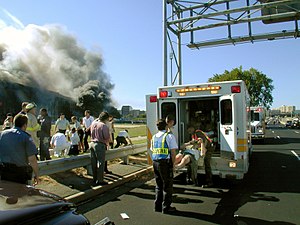
Terrorangrebet den 11. september 2001 / Angrebene / Redningsarbejdet
Et tilskadekommet offer fra angrebene på Pentagon lægges ind i en ambulance
Terrorangrebet den 11. september 2001, var en række koordinerede terrorangreb mod USA, der blev udført tirsdag den 11. september 2001. Om morgenen den 11. september 2001 kaprede 19 mænd med tilknytning til al-Qaeda fire passagerfly. Terroristerne styrede to af flyene ind i World Trade Centers "tvillingetårne" i New York; et fly i hvert tårn. Begge tårne kollapsede efter hhv. 56 og 102 minutter pga. brand forårsaget af sammenstødet med flyene og eksplosionen af flybrændstof. Flykaprerne på det tredje fly styrede flyet ind i Pentagon-bygningen. Passagererne på det fjerde kaprede fly forsøgte at overtage kontrollen over flyet, hvilket førte til at det styrtede ned på en mark i Pennsylvania. Der er stadig spekulationer om det fjerde flys mål, men man formoder, at det har været et sted i den amerikanske hovedstad Washington DC. En tredje bygning i WTC komplekset styrtede lodret ned 8½ timer efter det første fly ramte Nordtårnet; den 40 etager høje bygning 7. Dens konstruktion var svækket af brande, men var ikke ramt af et fly. Ifølge hjernen bag terrorangrebet, Khalid Sheikh Mohammed, skulle det 4. fly have ramt United States Capitol, hovedsædet for USA's Kongres.